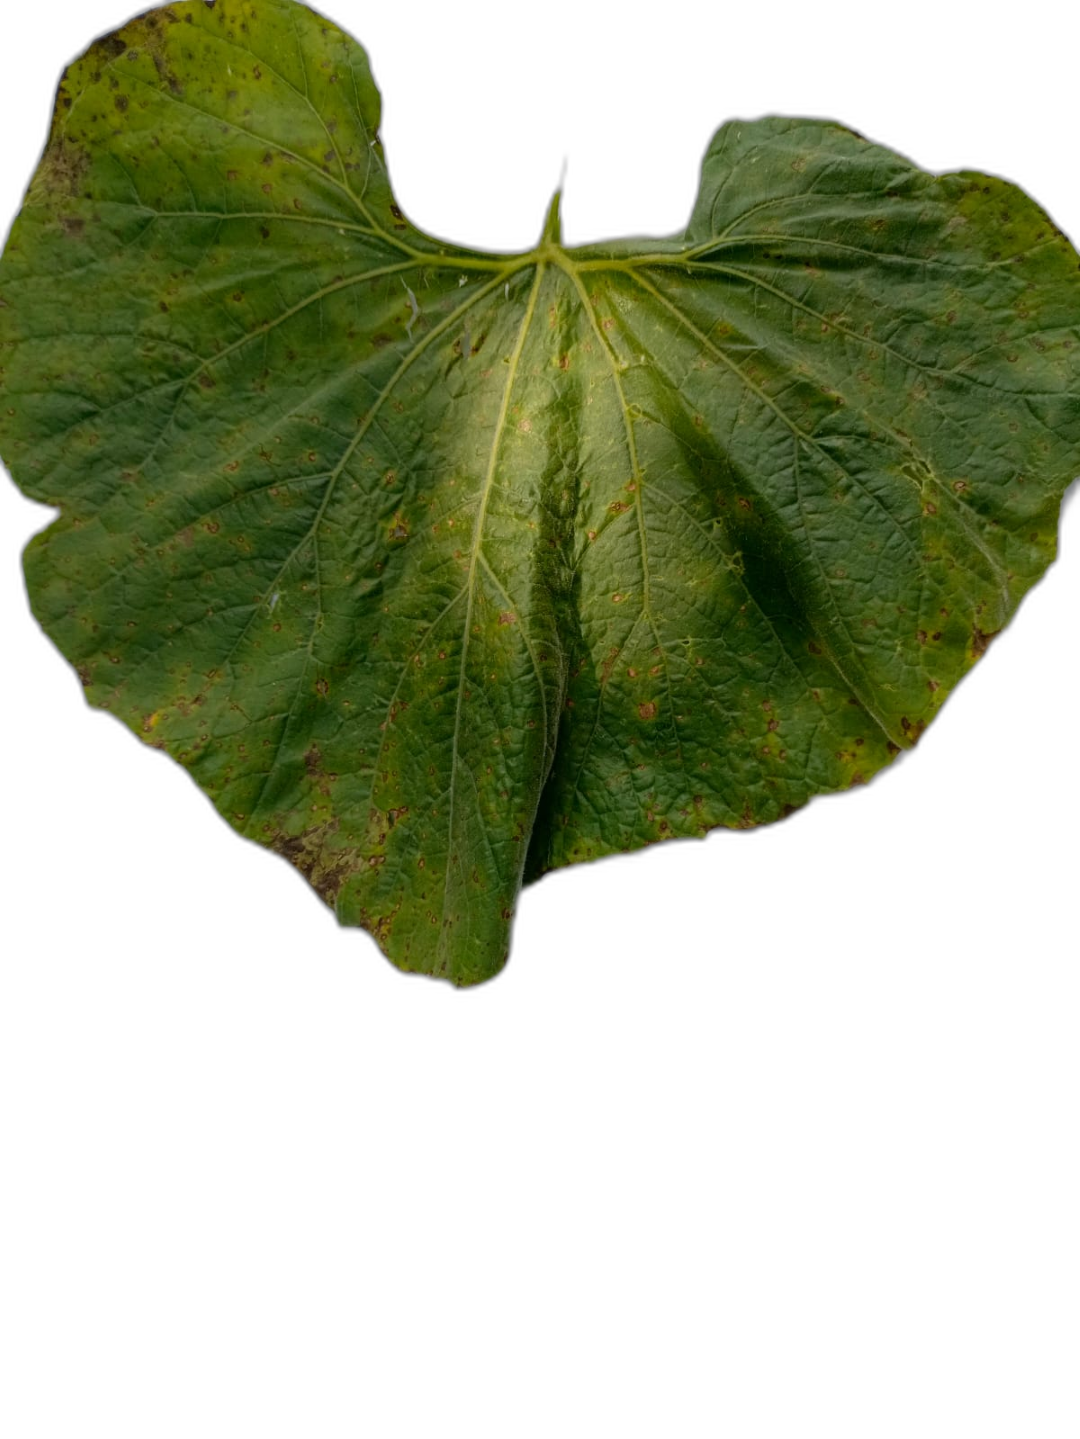
Crop: Bottle Gourd
Label: Alternaria_Leaf_Blight